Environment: real
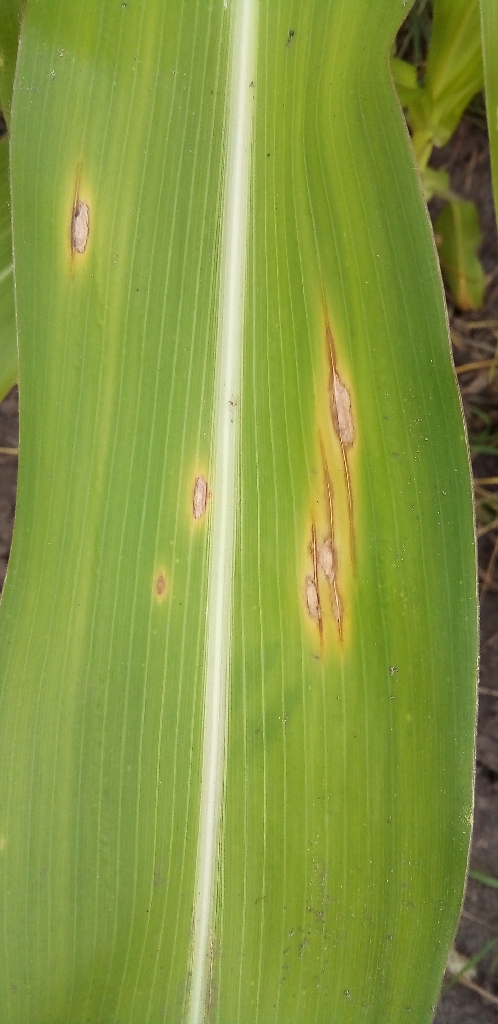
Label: northern_corn_leaf_blight